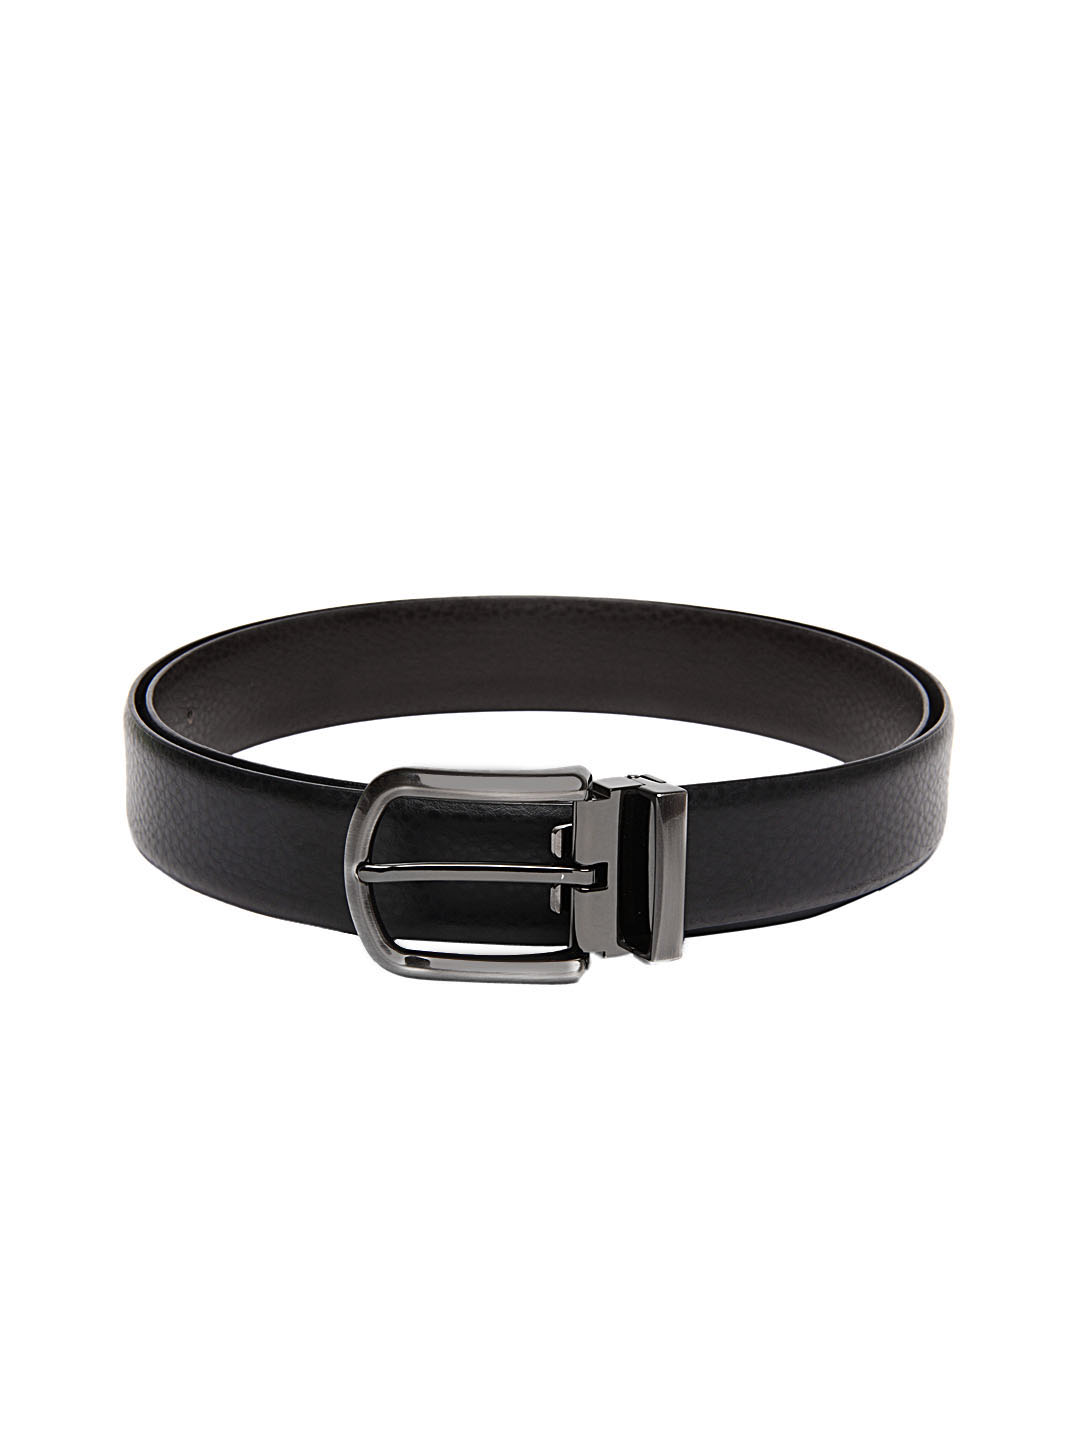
New Hide Men Black & Brown Reversible Belt
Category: Accessories / Belts / Belts
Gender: Men
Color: Black
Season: Summer 2013
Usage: Formal